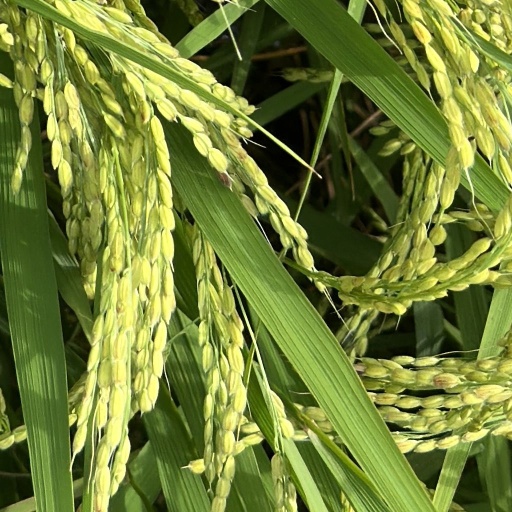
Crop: rice